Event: Nepal Earthquake
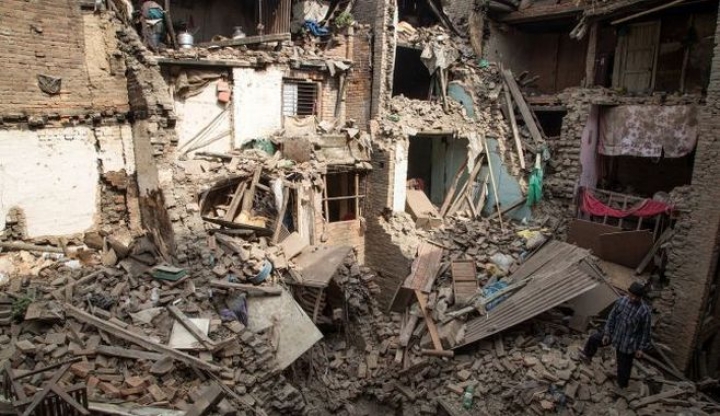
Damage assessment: damage